GTO: Paradise Lost

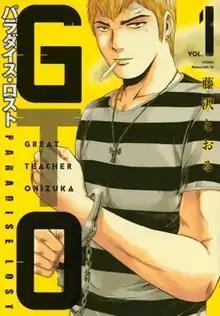
First volume cover, featuring Eikichi Onizuka

is a Japanese manga series written and illustrated by Tooru Fujisawa. It is a sequel to the main "Great Teacher Onizuka" manga series. It was published in Kodansha's "Weekly Young Magazine" from April 2014 to February 2023, and was transferred to "Magazine Pocket", where it ran from April to October 2024. Its chapters have been collected into twenty volumes as of November 2022.